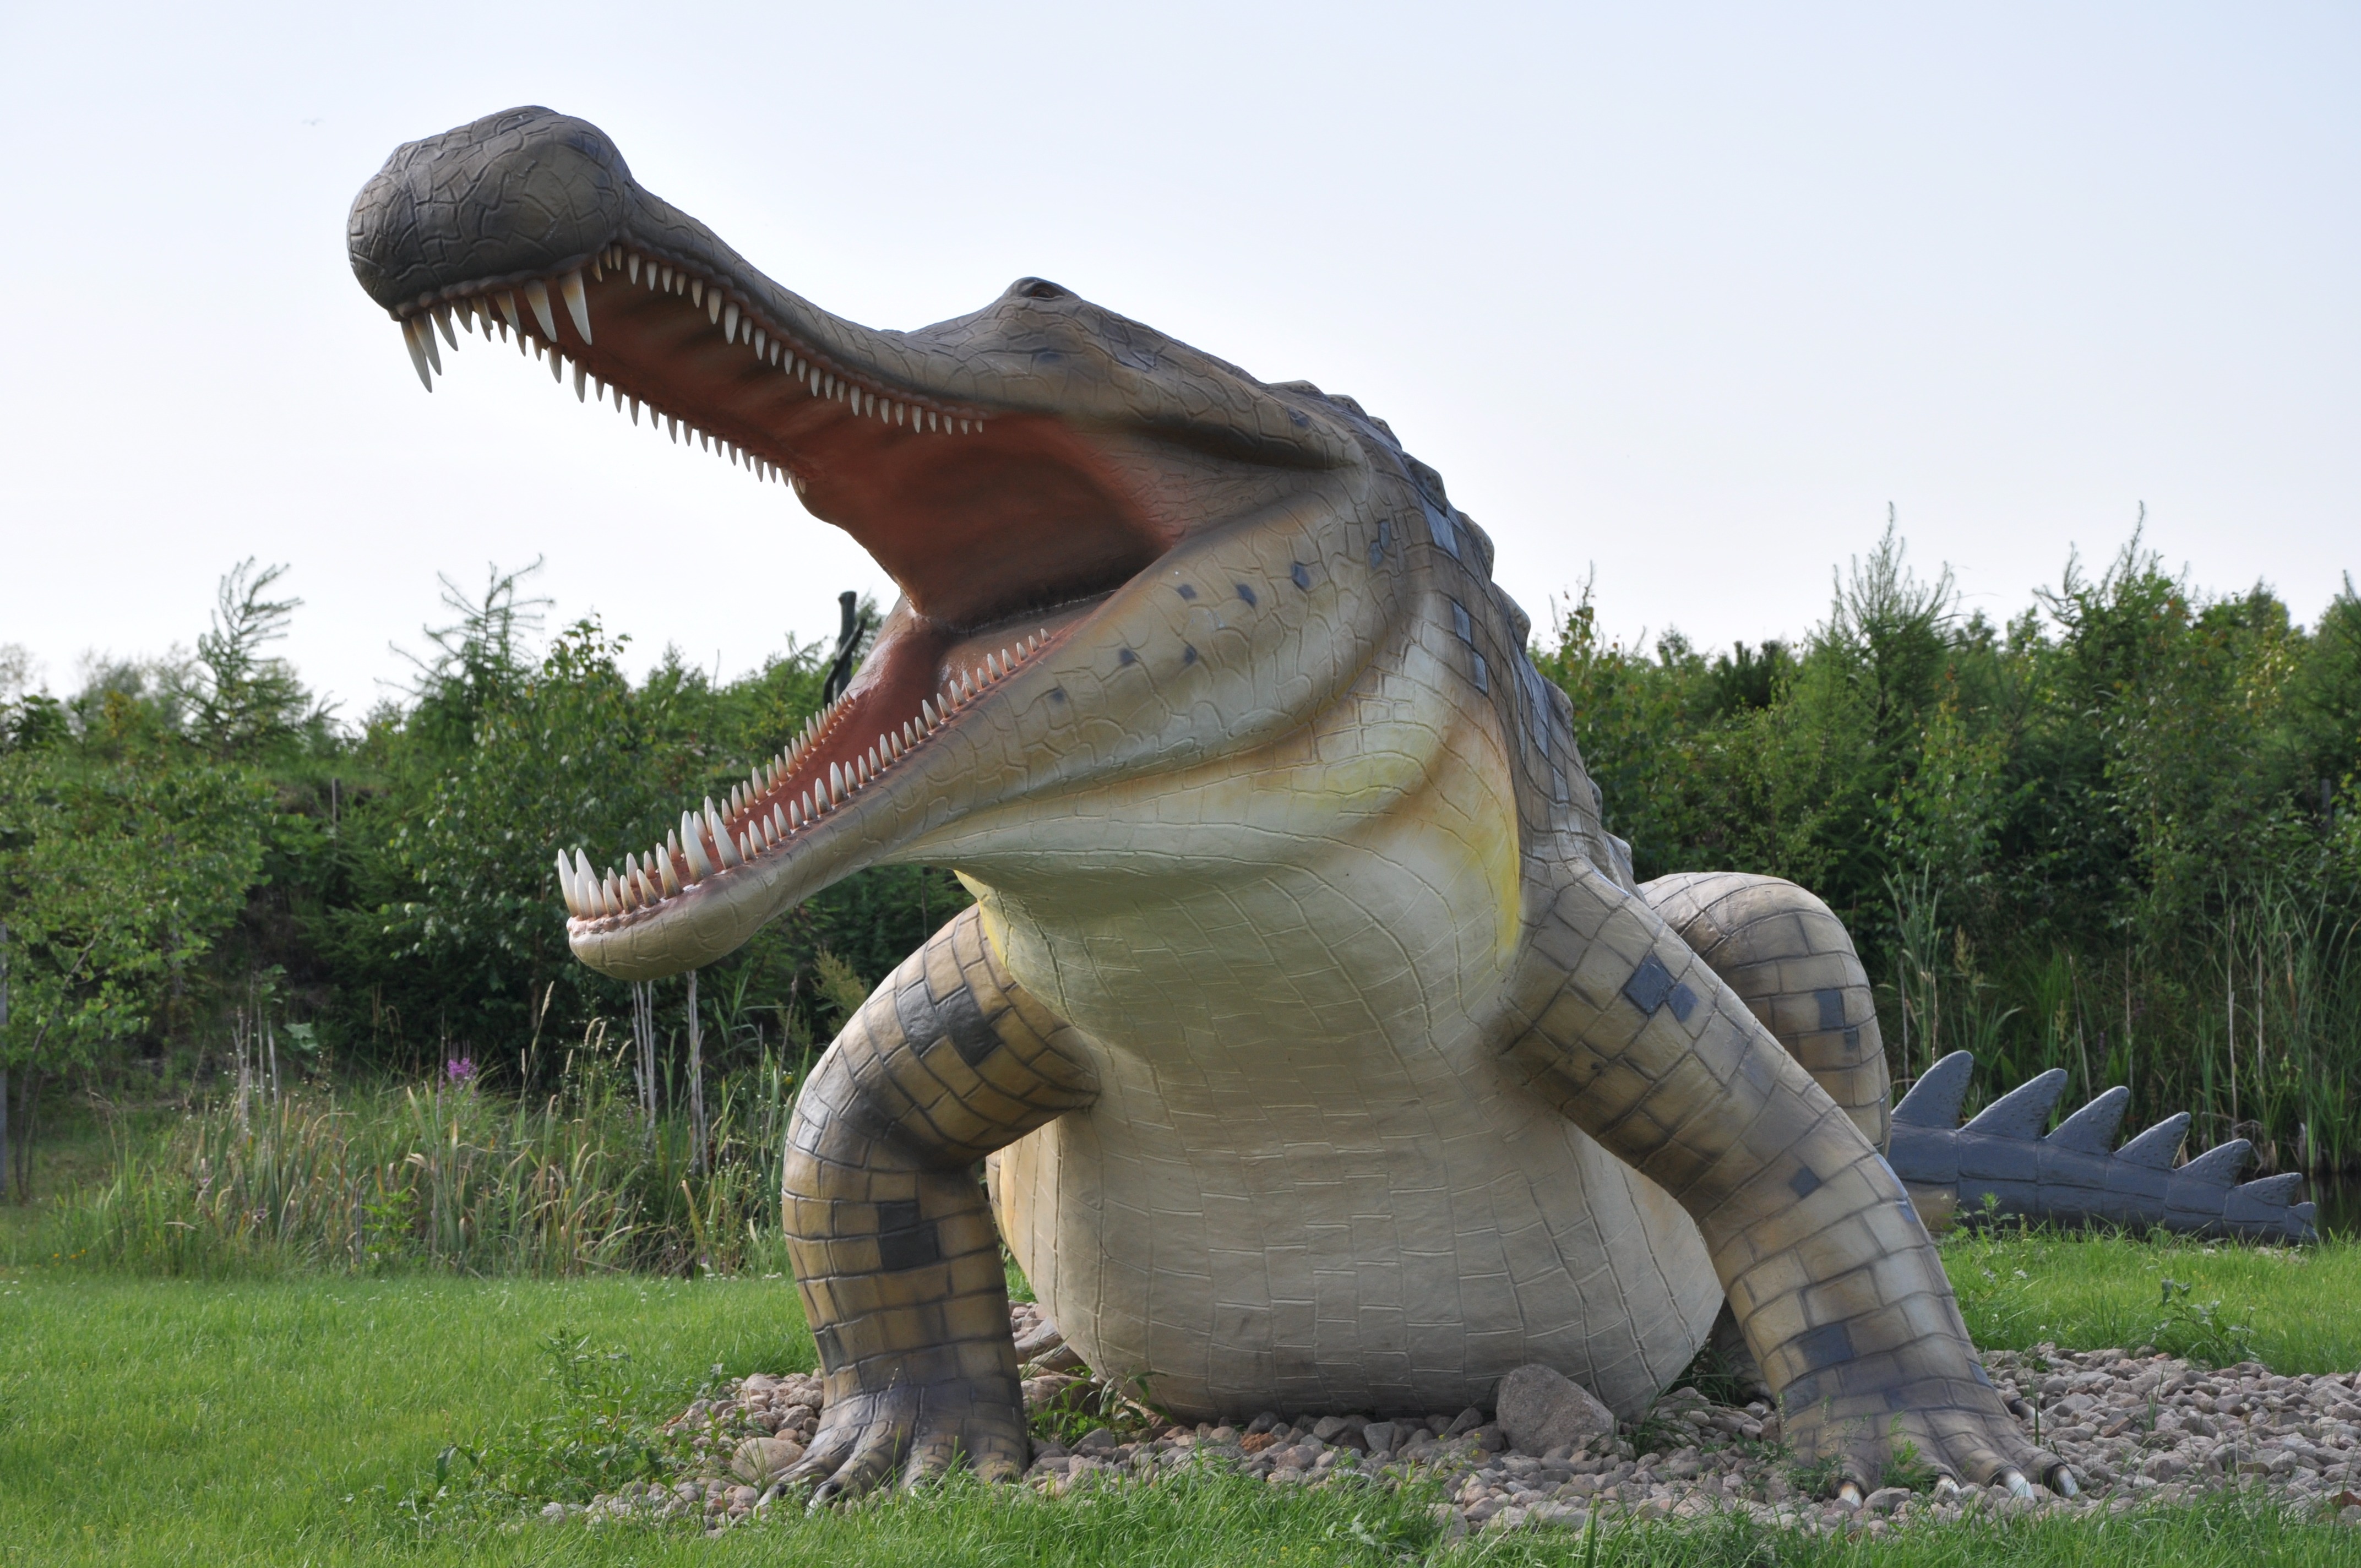
animal, fauna, alligator, dinosaur, tyrannosaurus, jurassic park, prahistoria